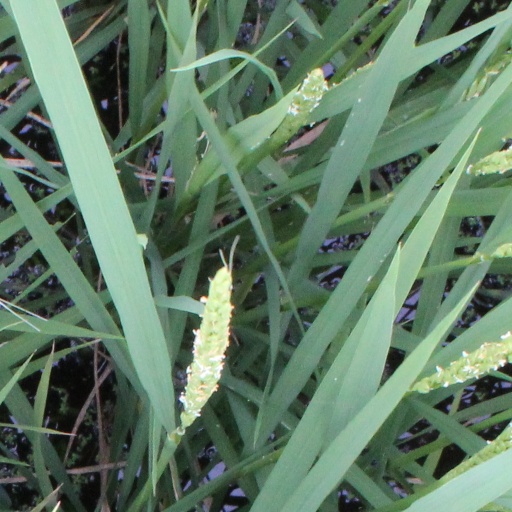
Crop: rice